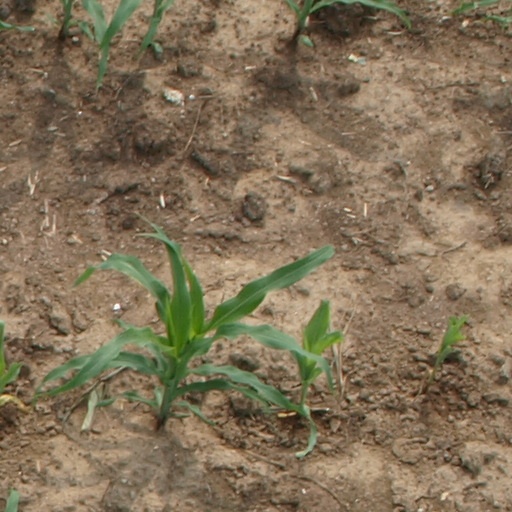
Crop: maize; corn